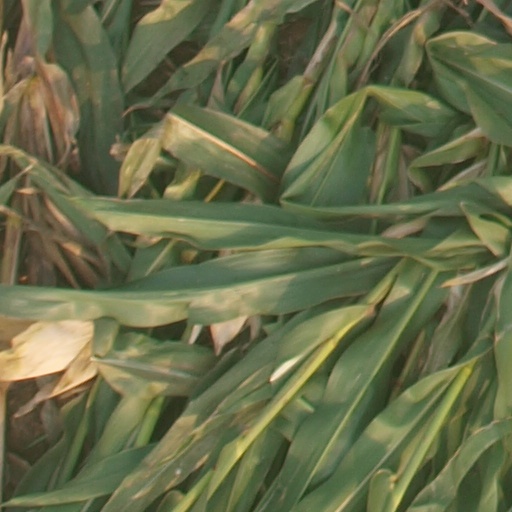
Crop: maize; corn